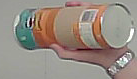
Product: pringles_paprika